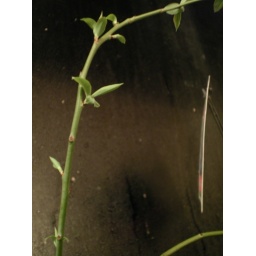
New growth. My wifes Blueberry plant. Bought inside for the Winter, sitting in the kitchen bay window